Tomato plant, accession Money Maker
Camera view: bottom (45 deg); turntable rotation: 330 degrees
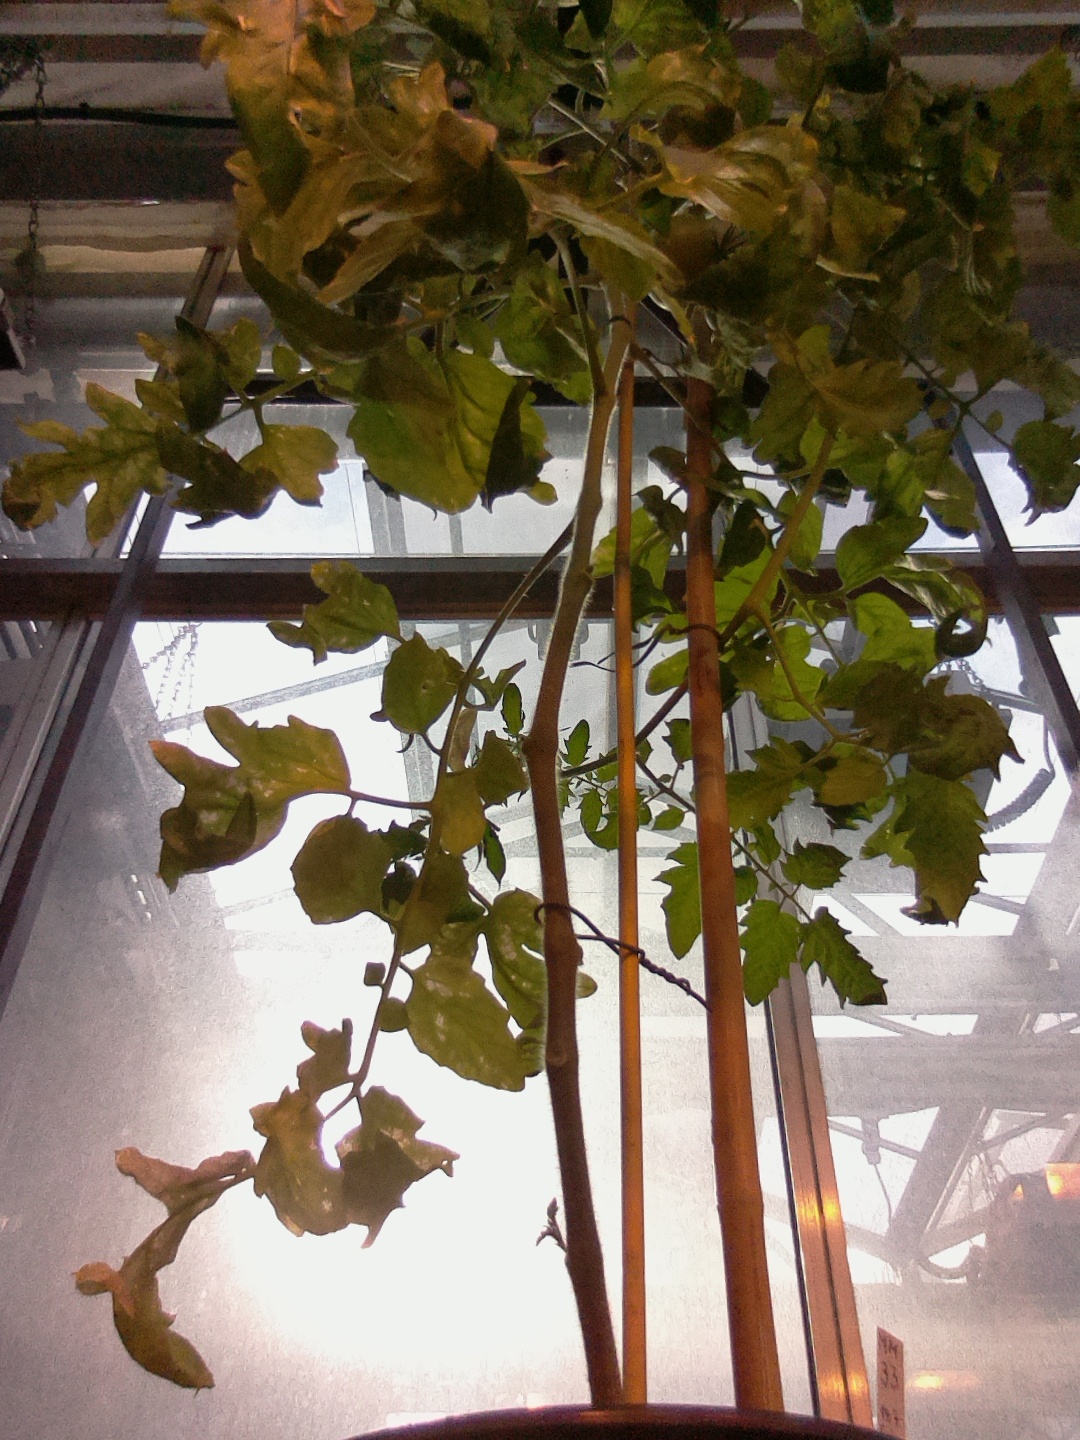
BBCH growth stage 77: 70%-80% of final fruit size